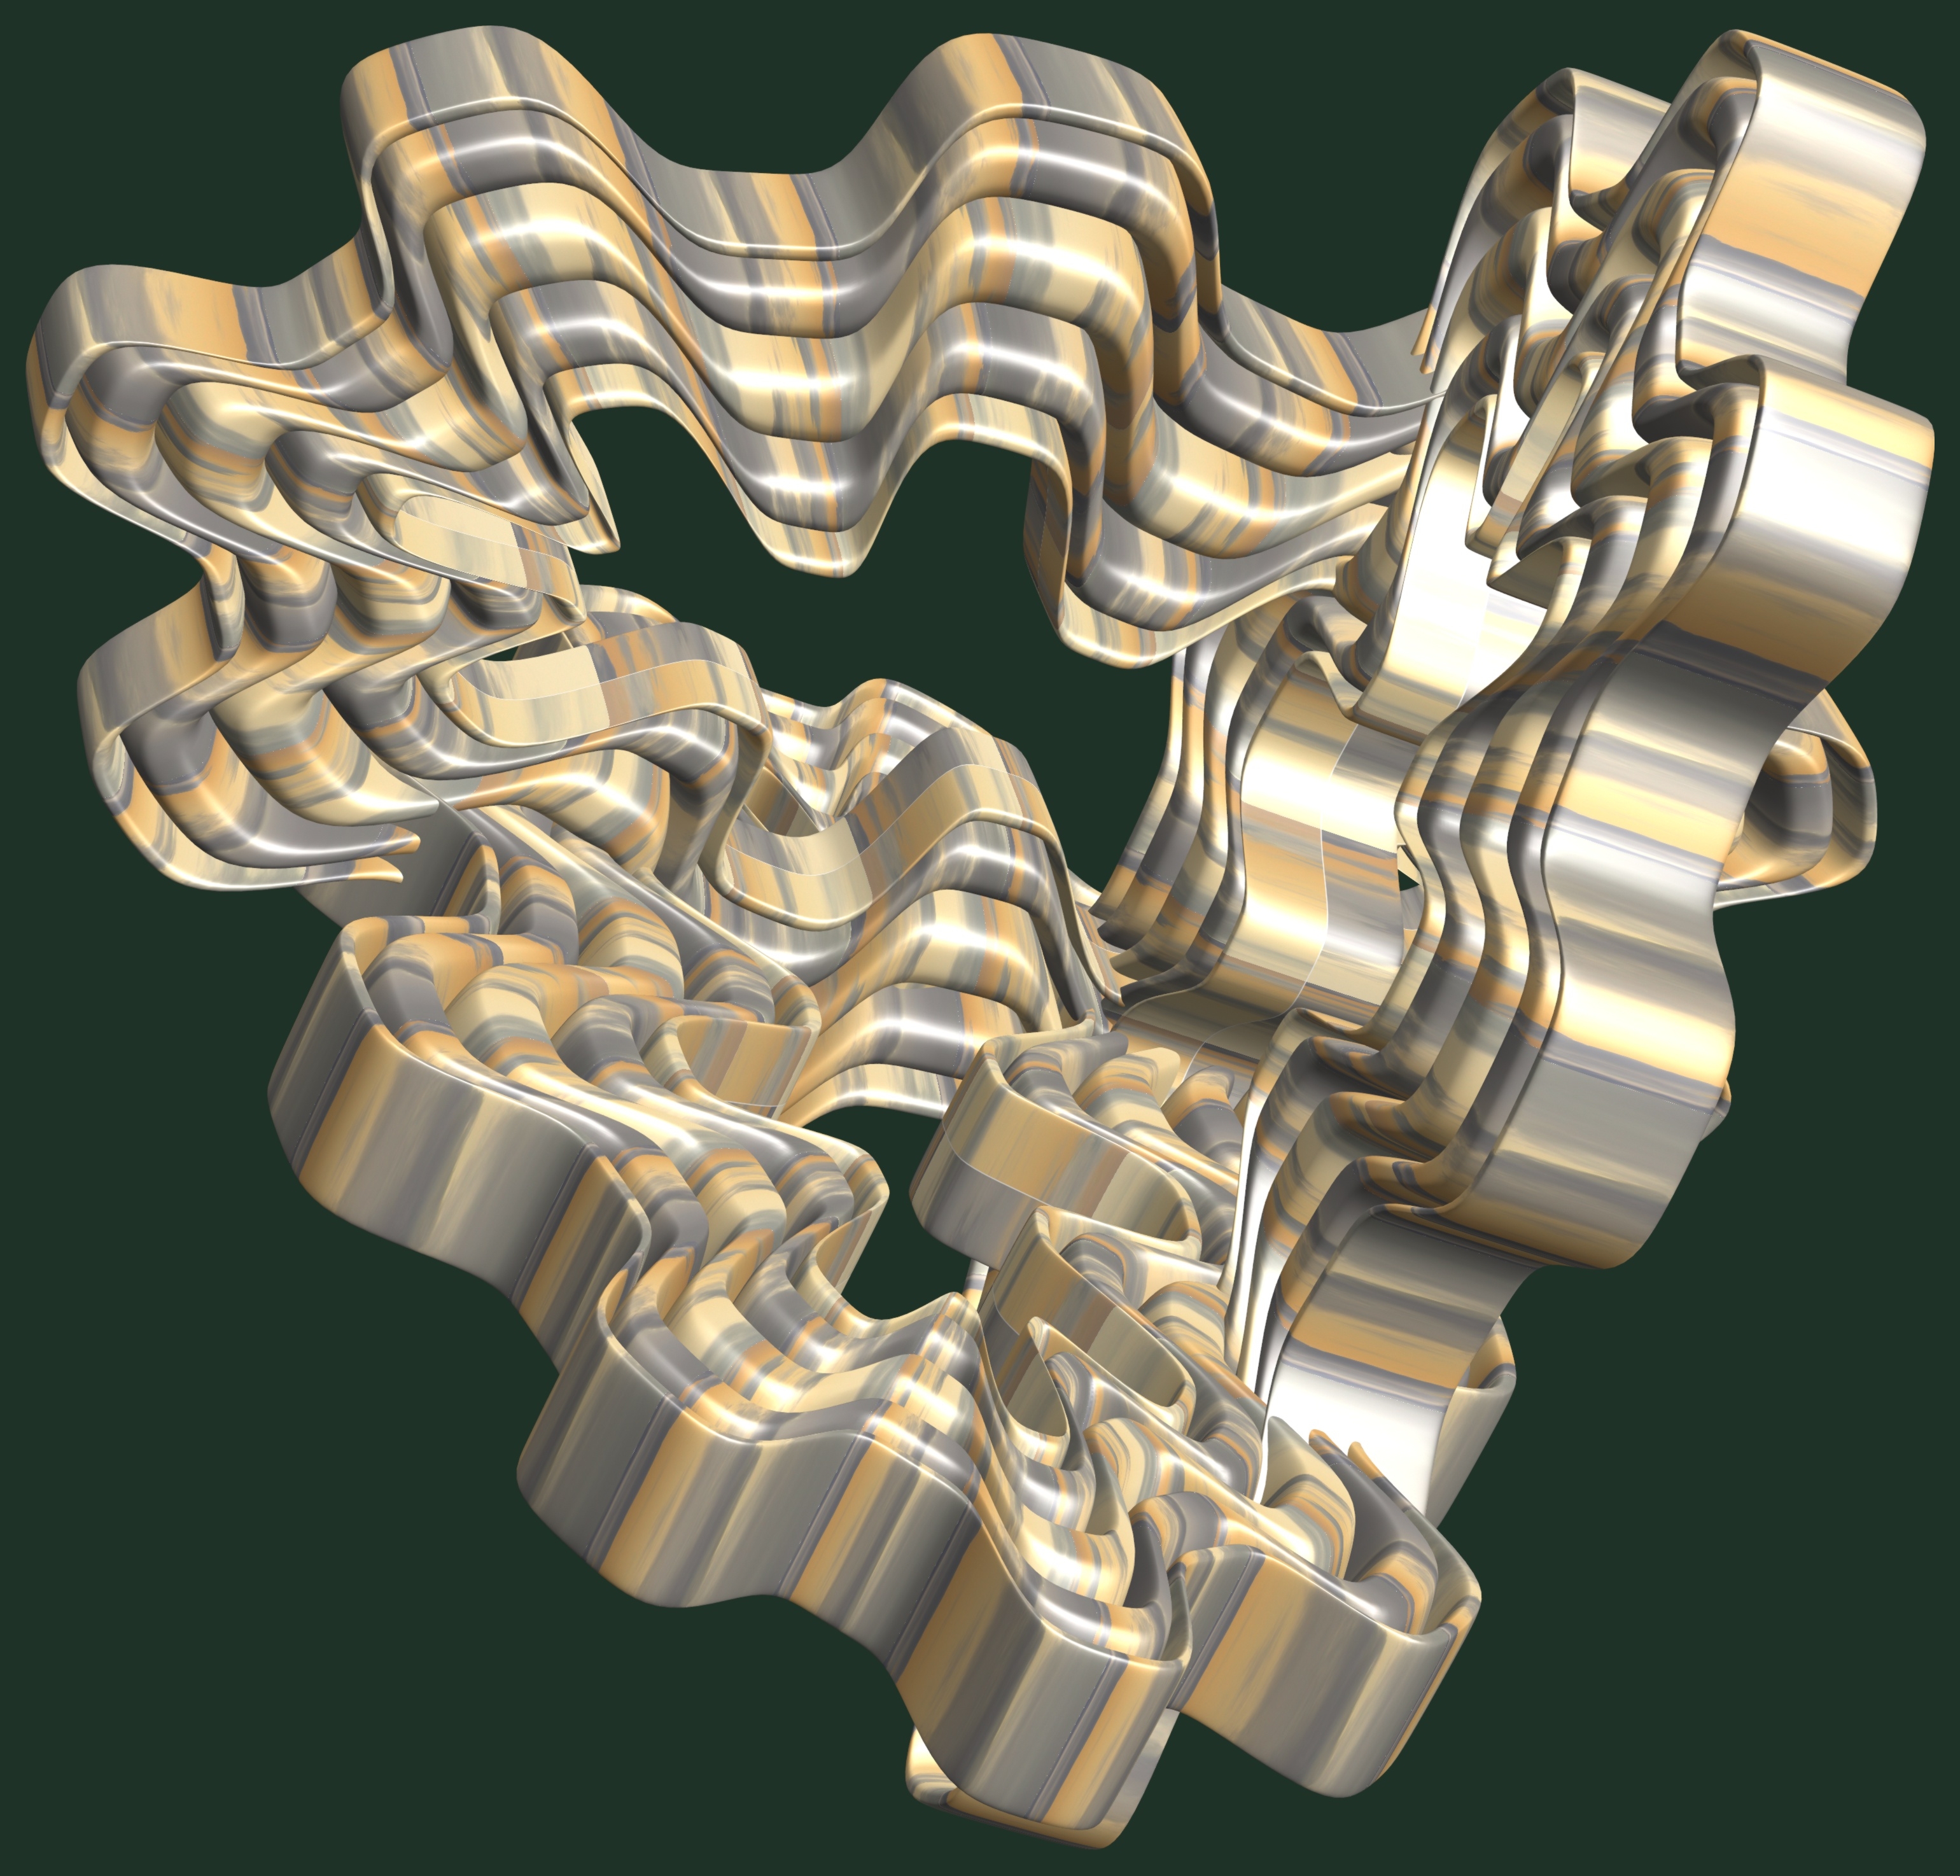
structure, texture, chain, pattern, metal, font, design, brass, symmetry, 3d, graphic, torus, mathematica, cg, parametricplot3d, code, program, algorithm, abstruct, mapping